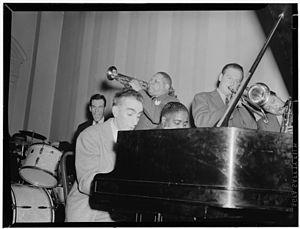
Arthur W. Hodes, plus connu sous le nom d'Art Hodes, est un pianiste et chef d'orchestre de jazz américain le 14 novembre 1904 à Nikoliev et mort le 4 mars 1993 à Harvey, Illinois.